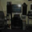
Label: television